1939 International University Games (Vienna)

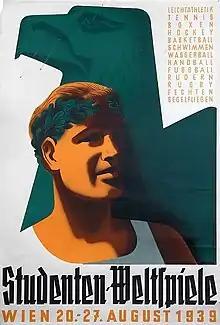
Poster

An International University Games was an international multi-sport event held between 20 and 27 August 1939 in Vienna, German Reich (now Vienna, Austria), which had originally been scheduled as the official 1939 staging of the Summer International University Games awarded to Vienna by the Confédération Internationale des Étudiants (CIE) in January 1938, prior to Austria's absorption into Nazi Germany by the Anschluss. The National Socialist German Students' League (NSDStB) withdrew from the CIE in May 1939, and the CIE at short notice moved its version of the 1939 International University Games to Monte Carlo.